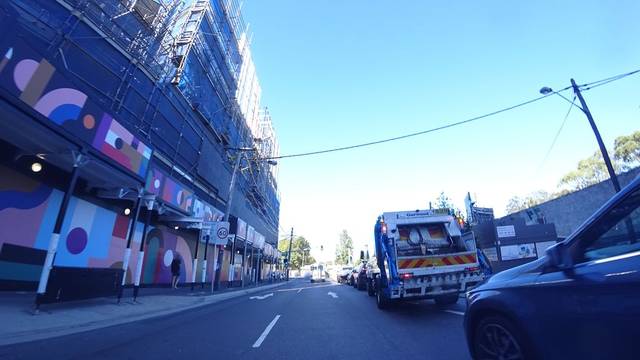
Region: Australia
Coordinates: -33.905, 151.203